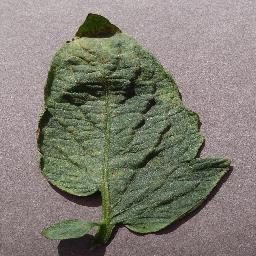
Label: Tomato___Target_Spot